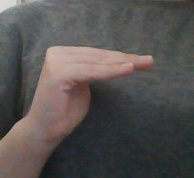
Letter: haa